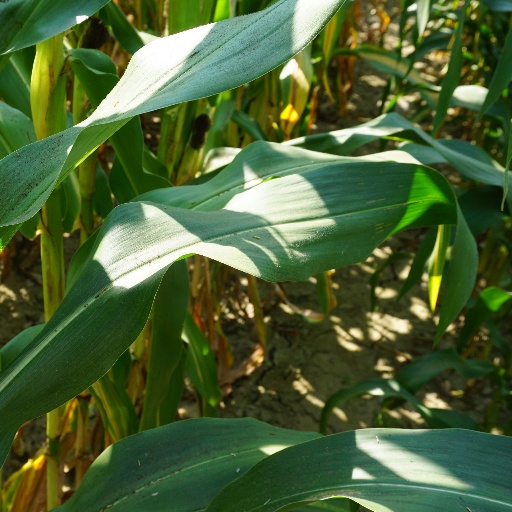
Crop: maize; corn